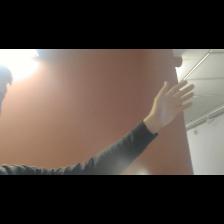
Label: Human